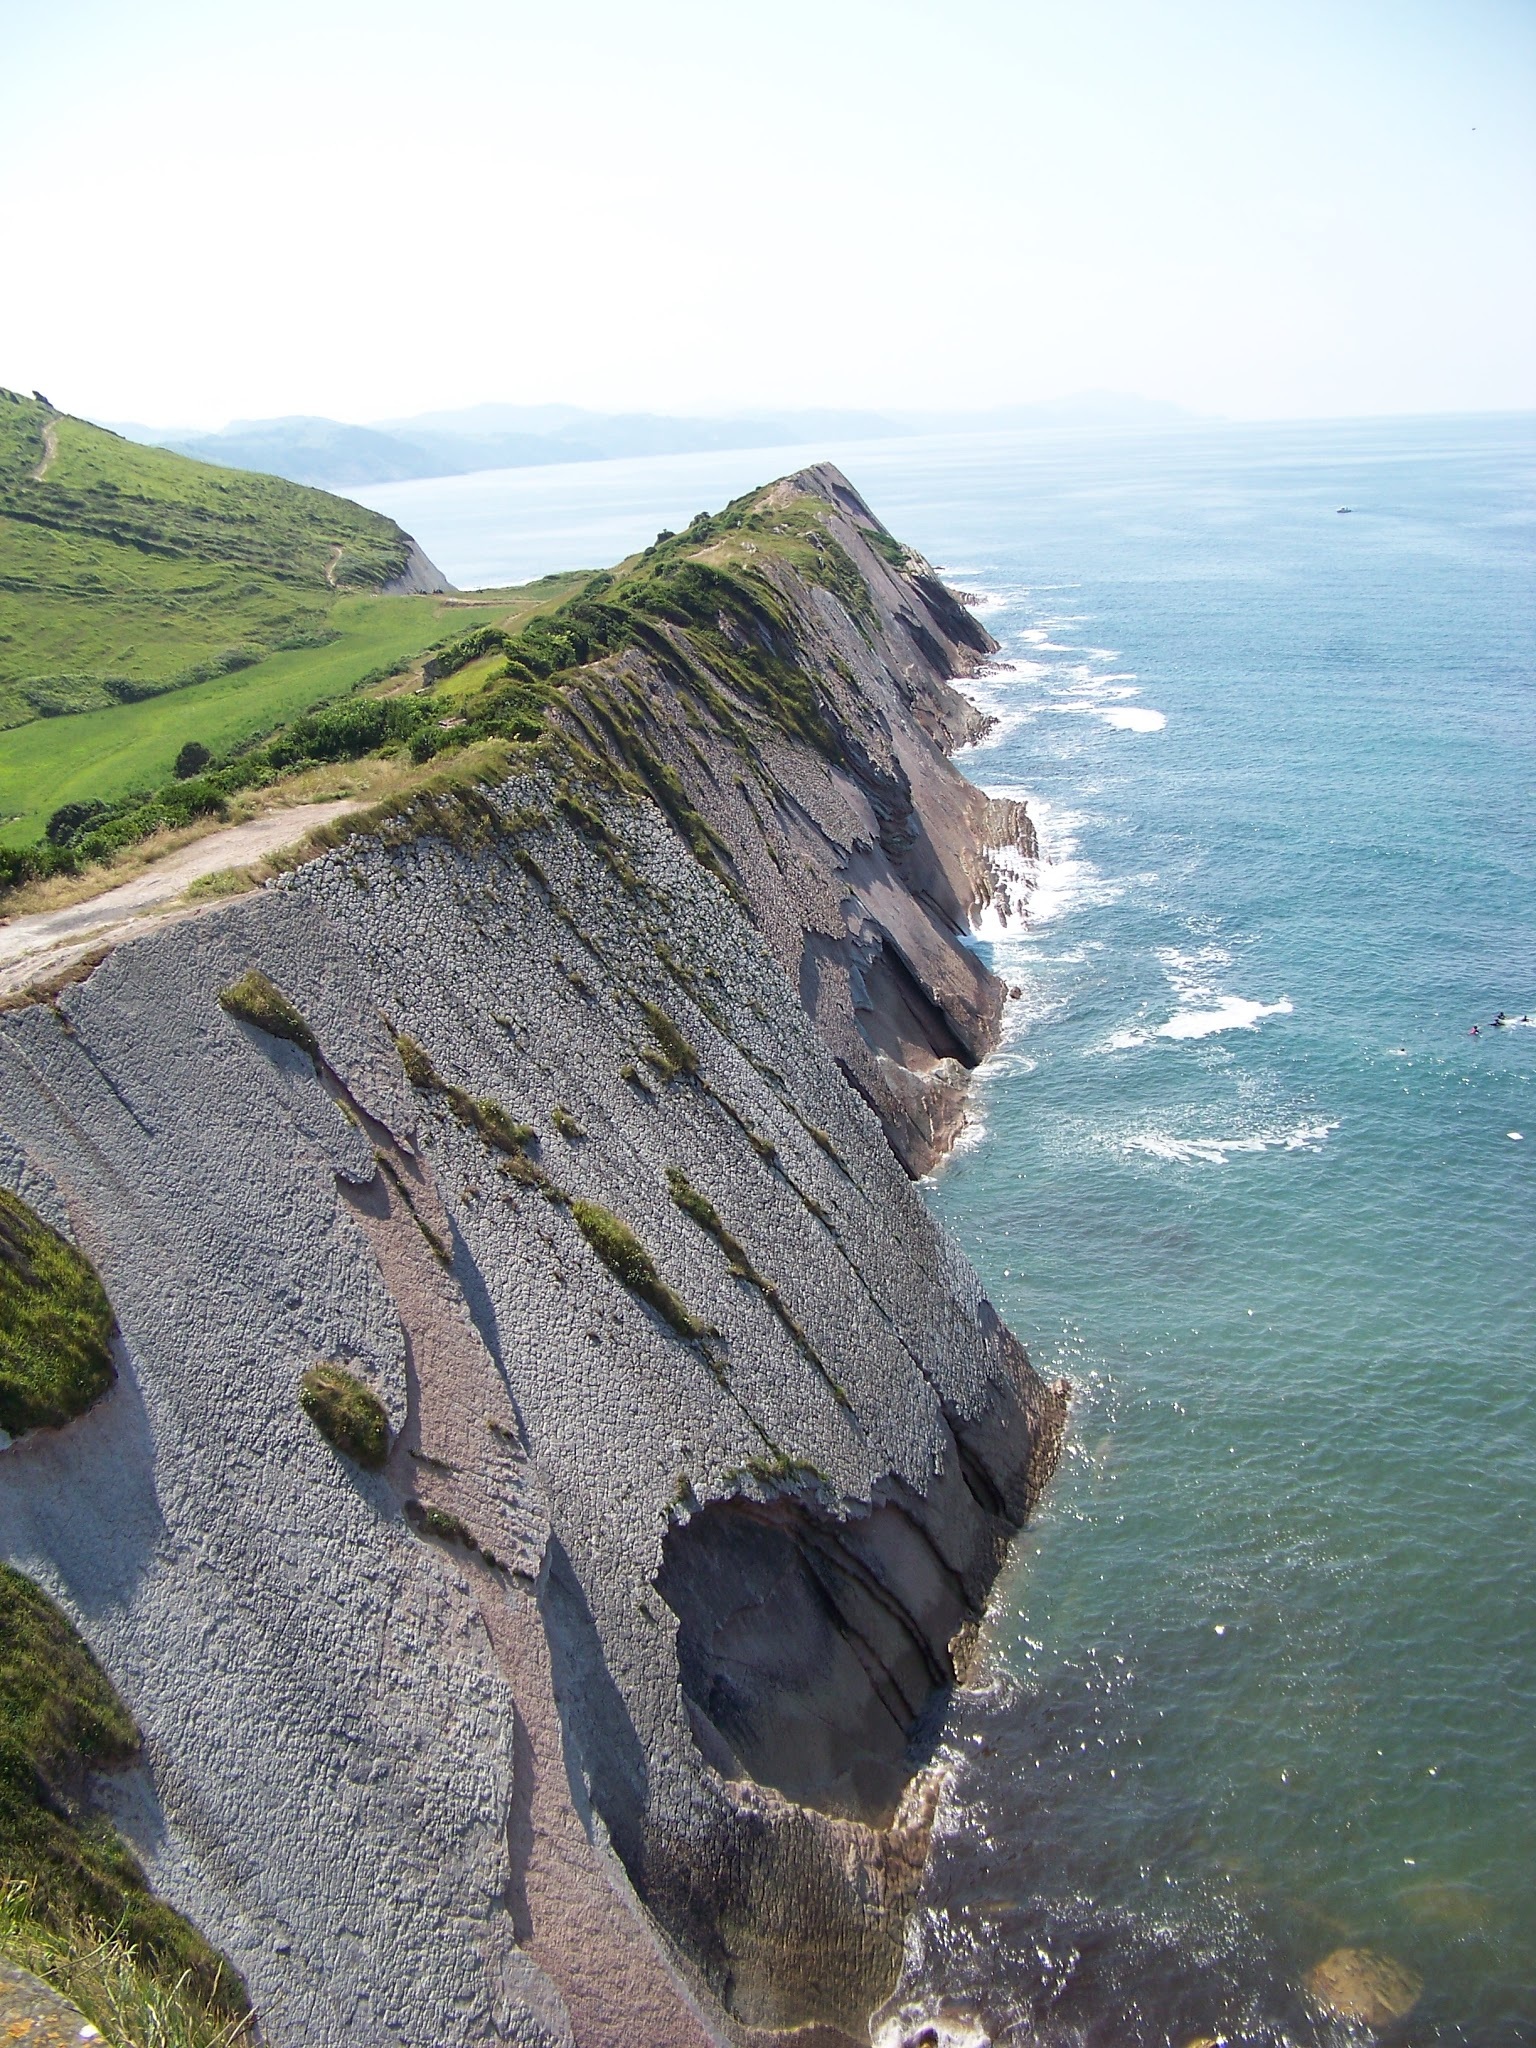
beach, landscape, sea, coast, water, rock, ocean, shore, cliff, cove, bay, stack, terrain, material, body of water, geology, cape, landform, flysch, zumaia